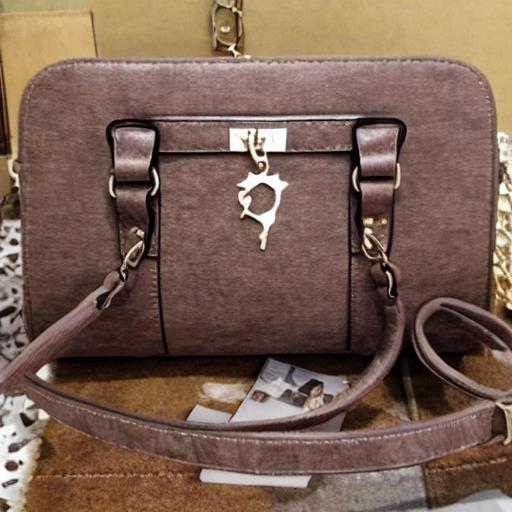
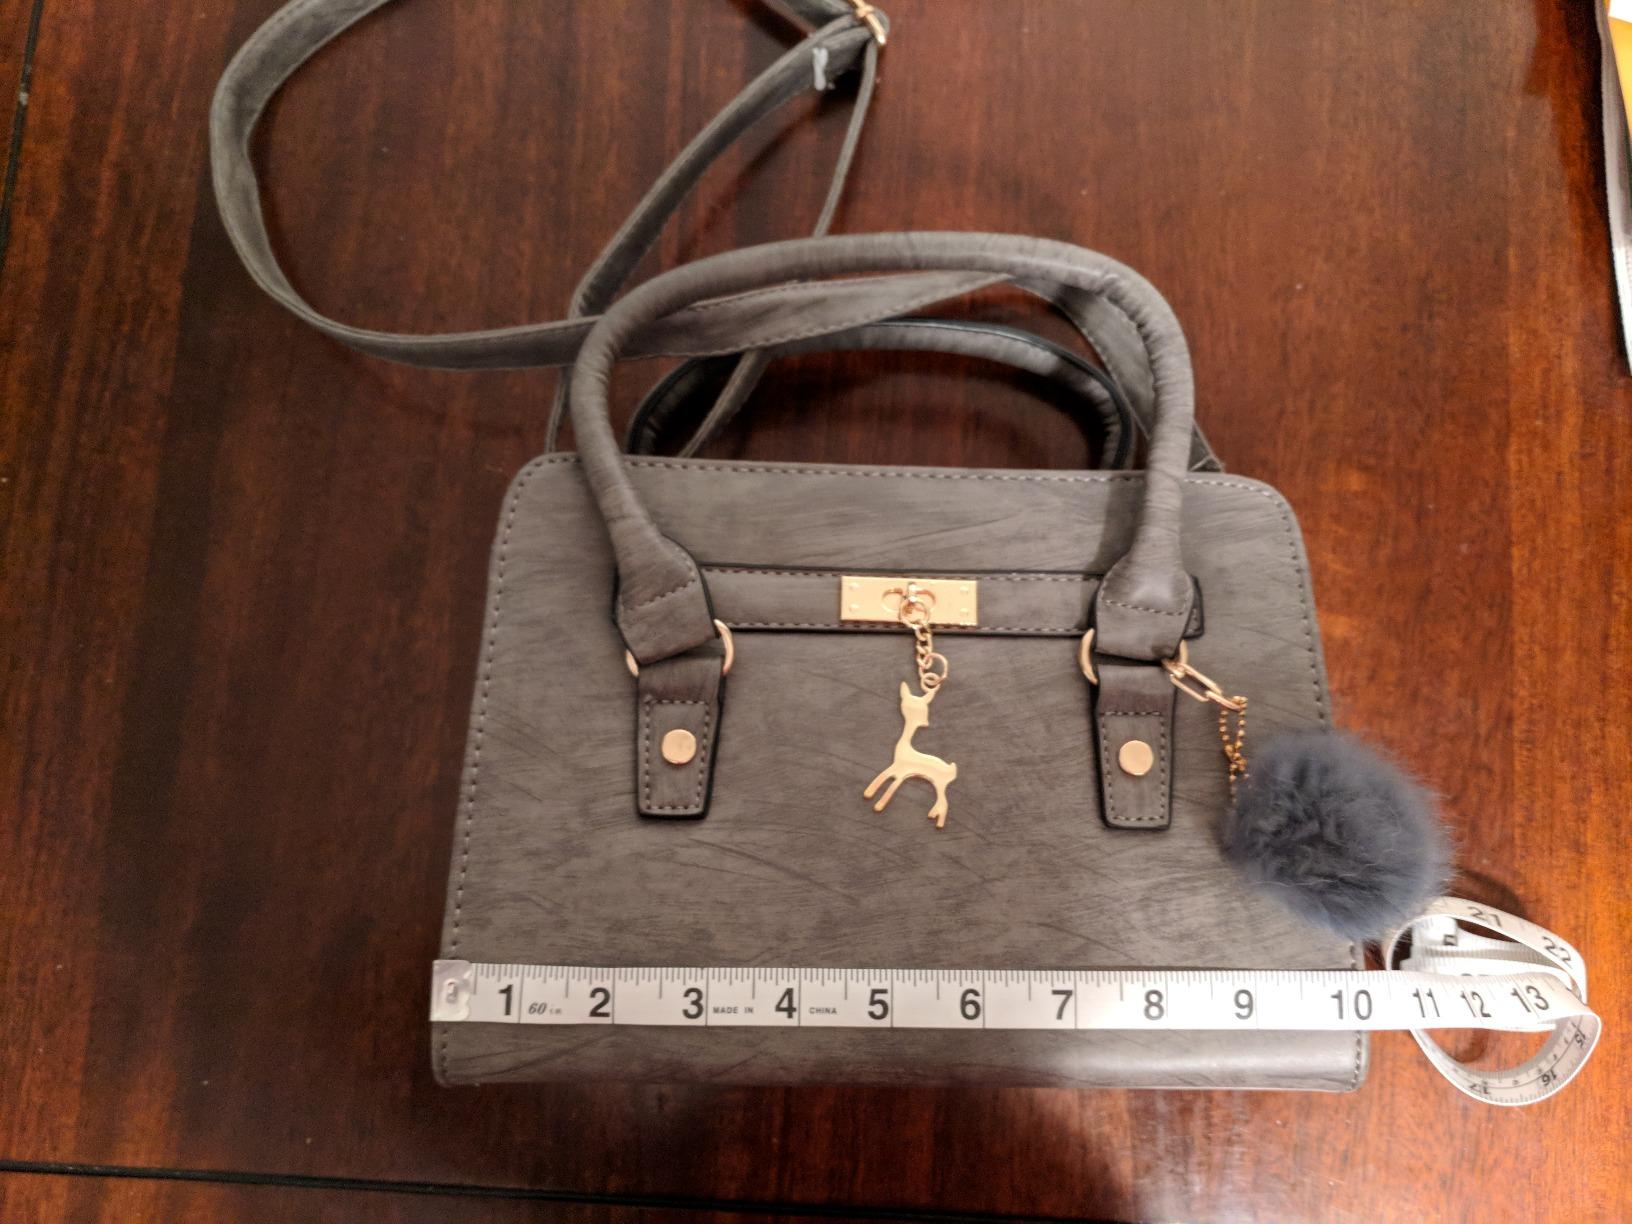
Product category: accessories_handbag
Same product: no